Esha Deol

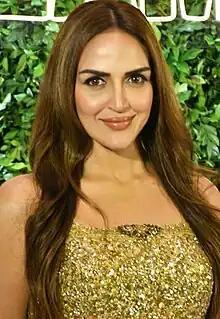
Deol in 2023

Esha Deol (born 2 November 1981) is an Indian actress who predominantly appears in Hindi films. The daughter of actors Dharmendra and Hema Malini, Deol made her acting debut in the romantic thriller "Koi Mere Dil Se Poochhe" (2002), which won her the Filmfare Award for Best Female Debut.